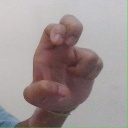
अक्षर: अ